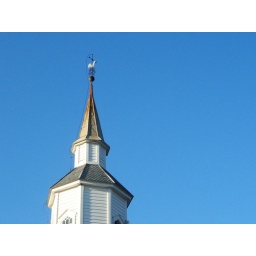
loved the white against the blue